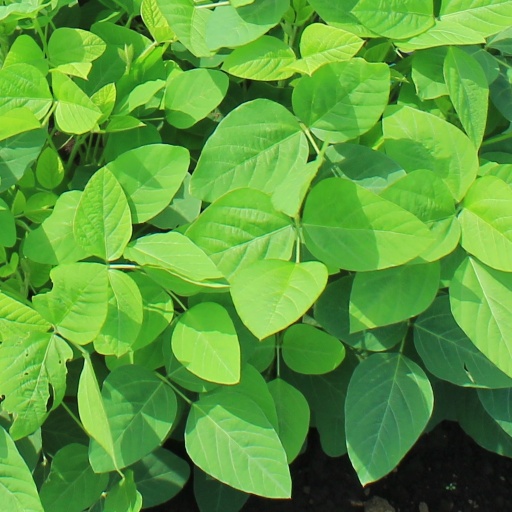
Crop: soybean